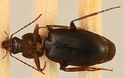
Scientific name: Calathus advena
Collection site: Niwot Ridge NEON (NIWO), plot NIWO_009